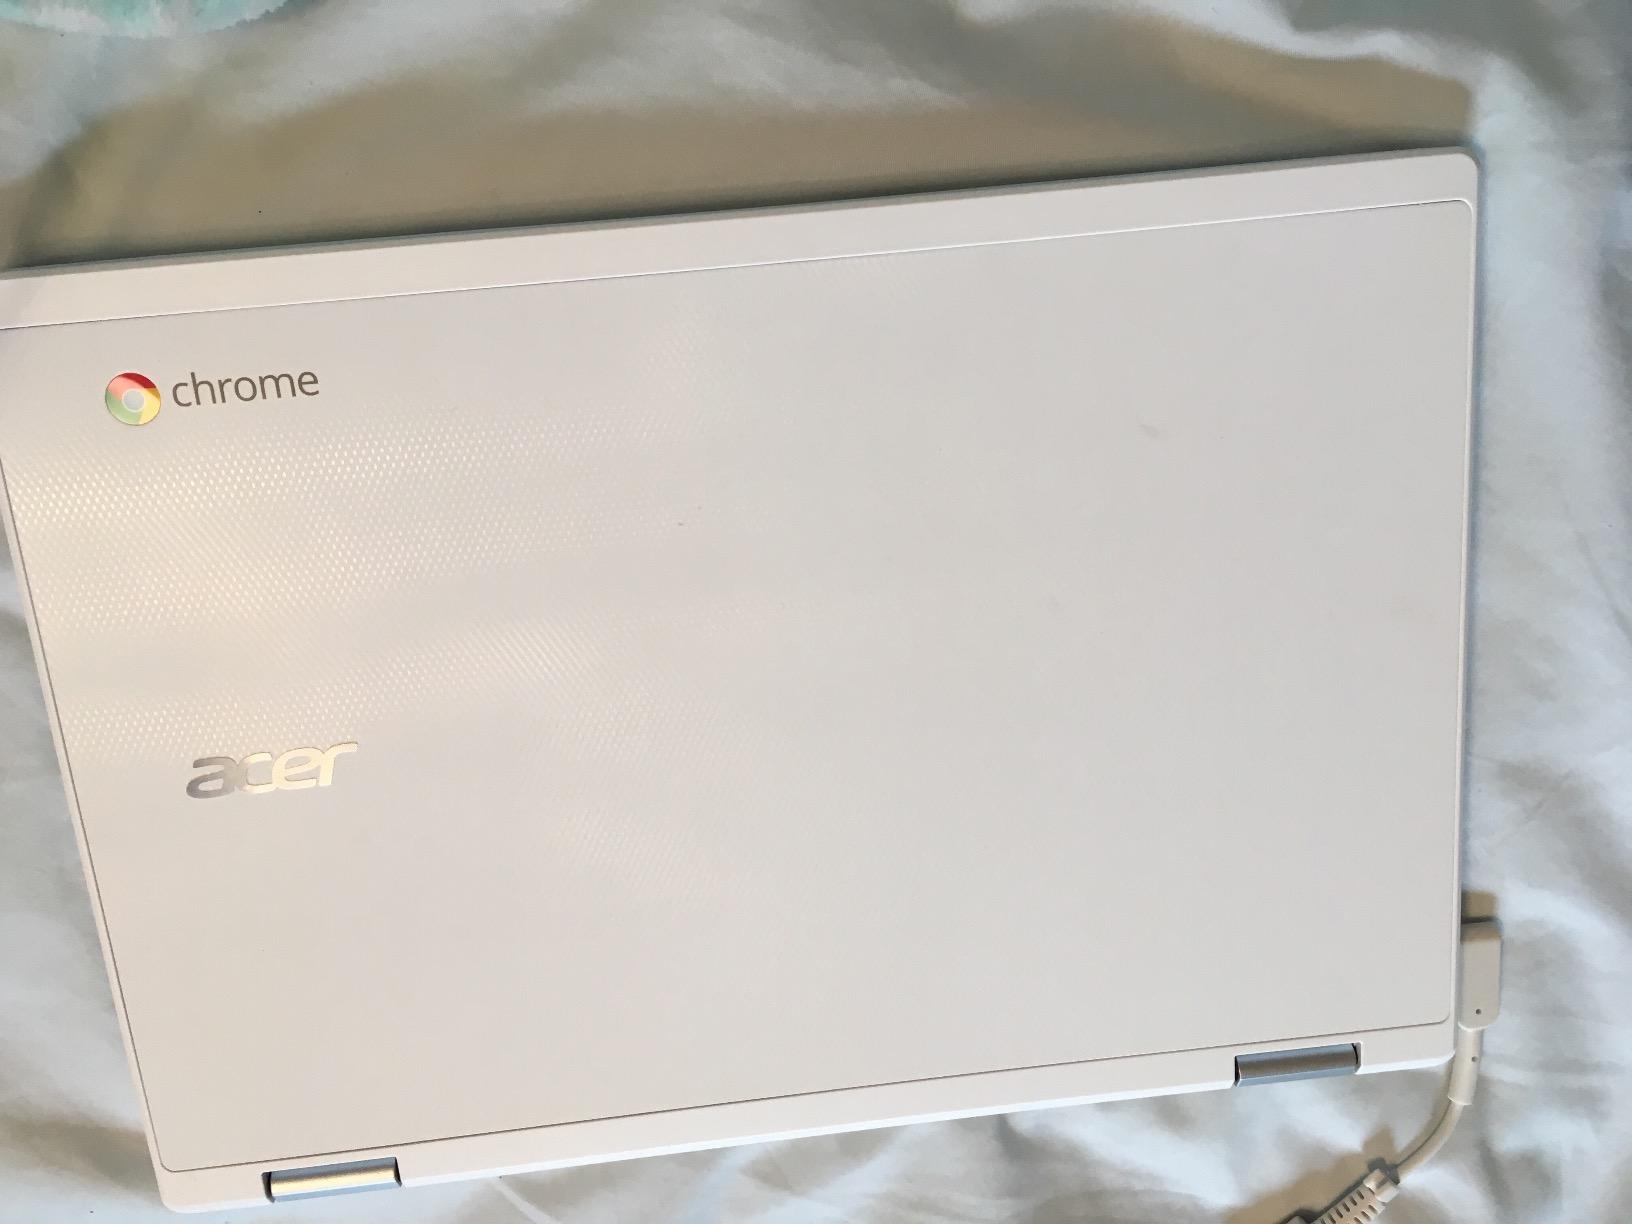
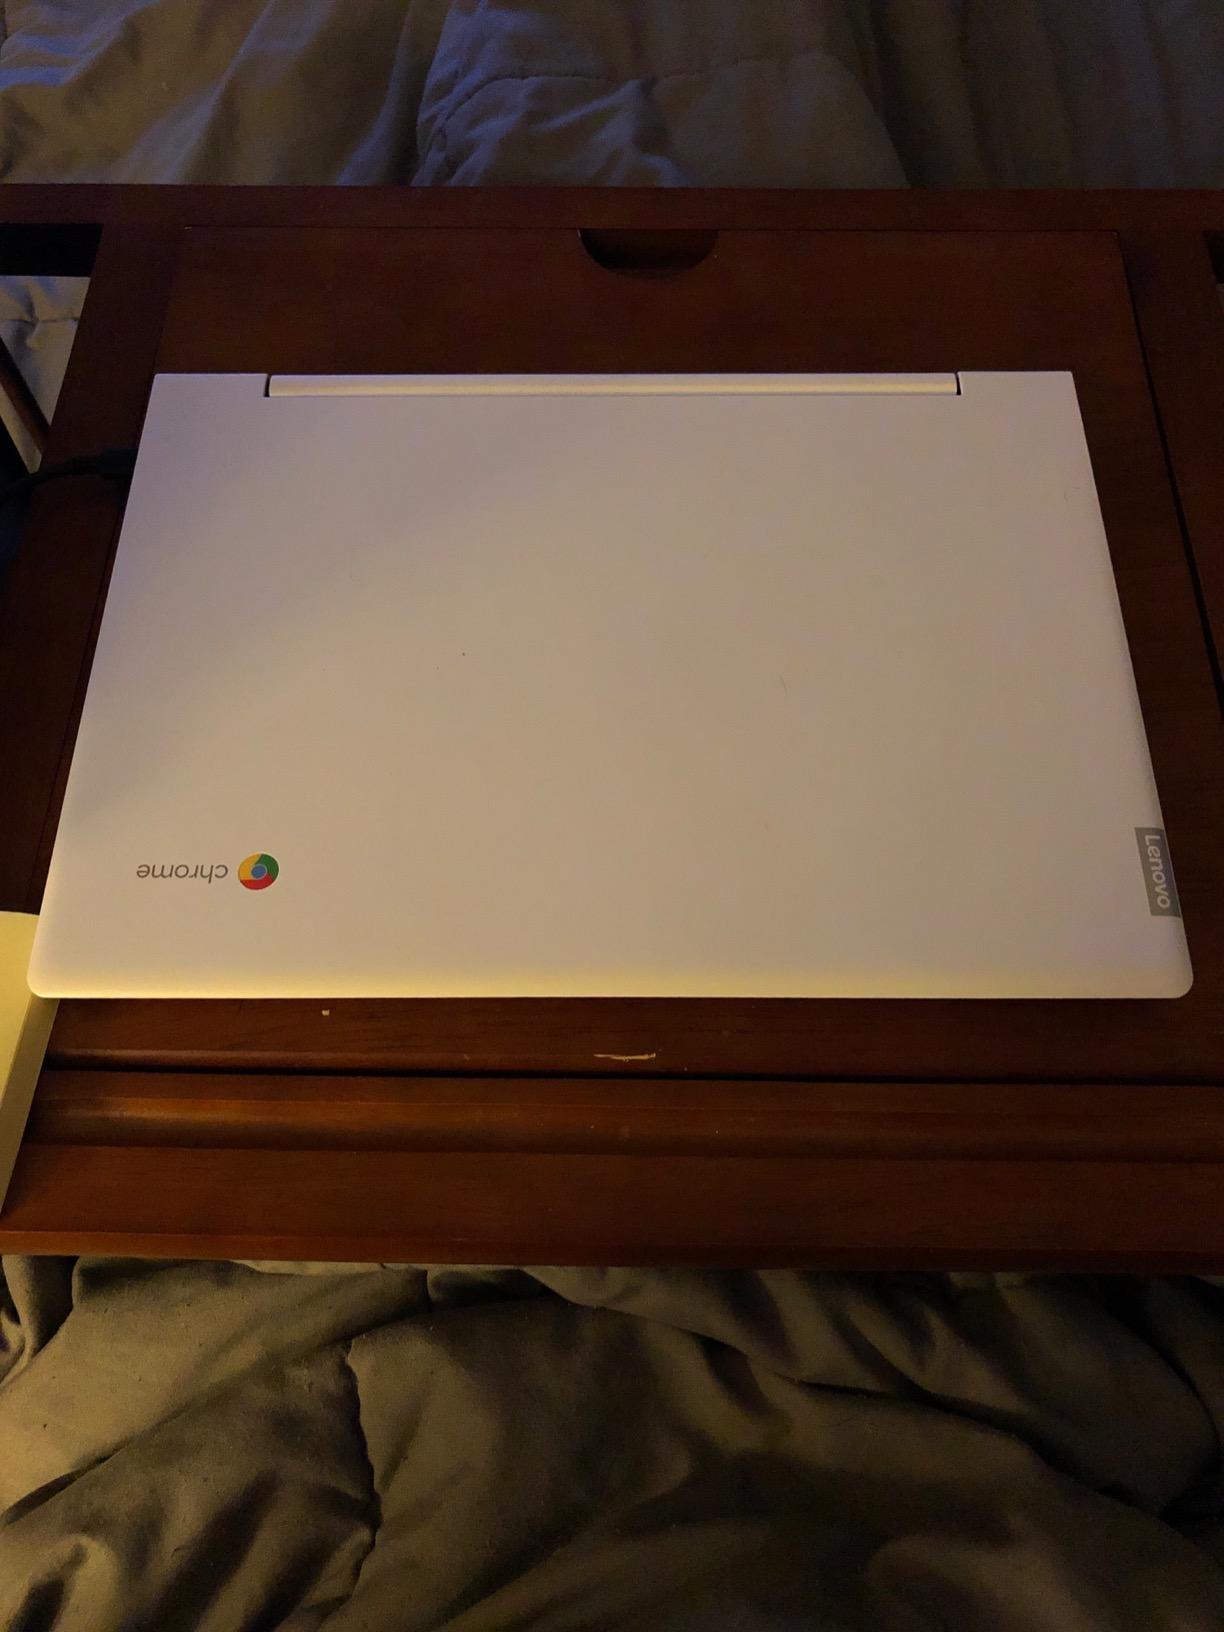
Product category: laptop
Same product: no